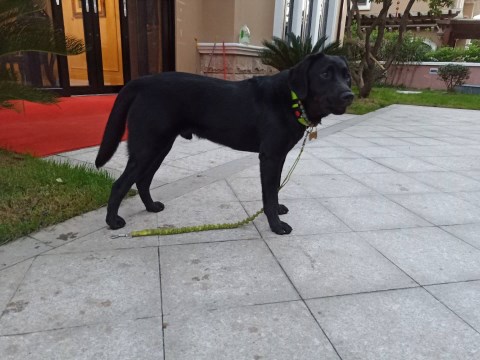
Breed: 3580-n000122-Labrador_retriever